RMS Queen Elizabeth

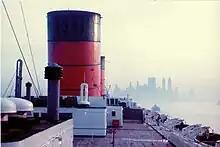
In New York Harbor approaching Manhattan, 1965

Following the end of the Second World War, "Queen Elizabeth" was refitted and furnished as an ocean liner, while her running mate "Queen Mary" remained in her wartime role and grey appearance except for her funnels, which were repainted in the company's colours. For another year, her sibling did military service, returning troops and G.I. brides to the United States while "Queen Elizabeth" was overhauled at the Firth of Clyde Drydock, in Greenock, by the John Brown Shipyard.